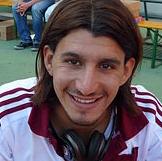
Age: 22